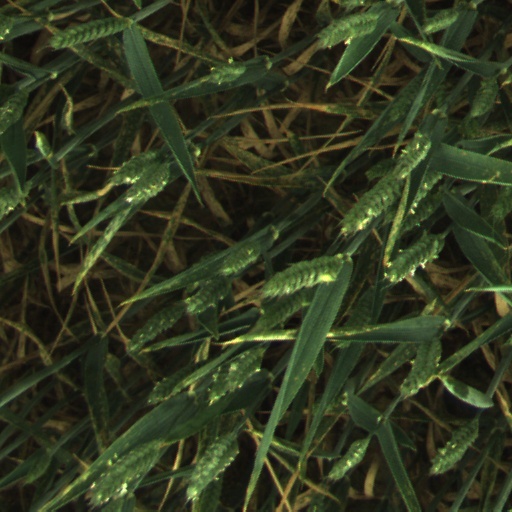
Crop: wheat